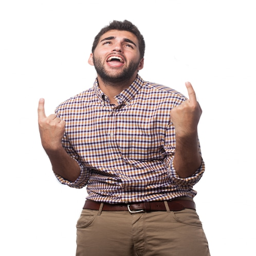
man with the index finger up free photo